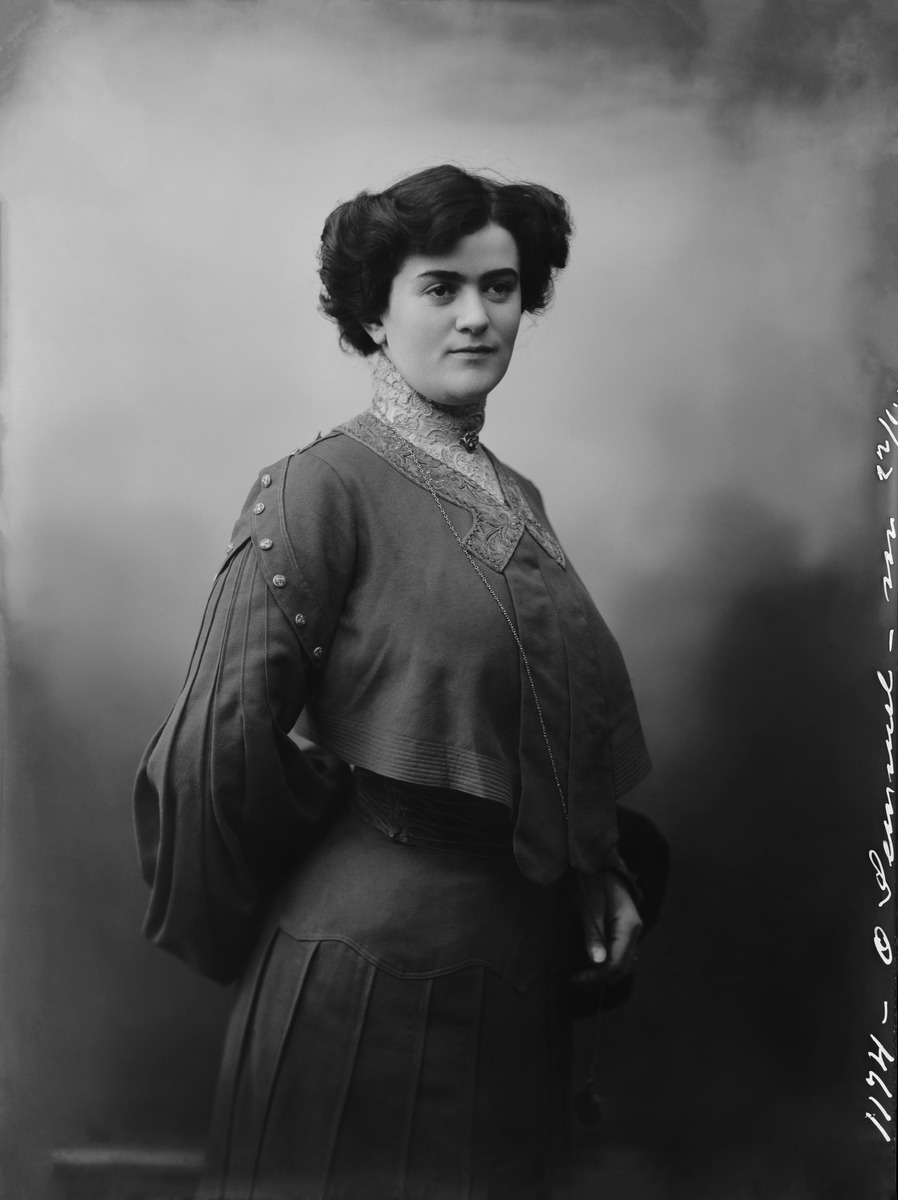
Nainen puolivartalomuotokuvassa
sisällön kuvaus: Nainen puolivartalomuotokuvassa. Mahdollisesti O. Samuelson. mustavalkoinen
Kuvaaja: Nyblin, Daniel, valokuvaaja
Ajankohta: kuvausaika 1910 -luku
Aiheet: kampaukset, naisten vaatteet, pitsit, korut, kellot